Vecinos (Colombian TV series)

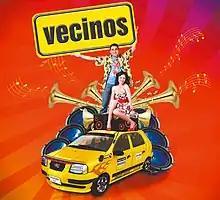

Vecinos (English title: Neighbors) is a 2008 Colombian produced telenovela and broadcast by Caracol Televisión. Vecinos made its debut on September 1, 2008. The telenovela has finished its run on Telefutura on May 3, 2010, in the United States. Re-broadcasts of the show were being shown on U.S. broadcaster Unimas (which was previously called Telefutura). It is commonly shown in Spanish classes to help the students learn better Spanish.